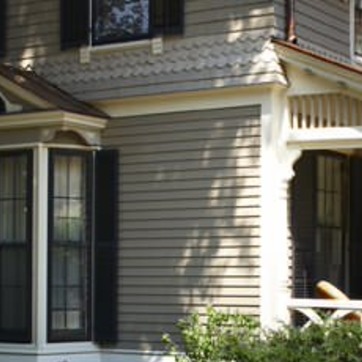
Material: painted